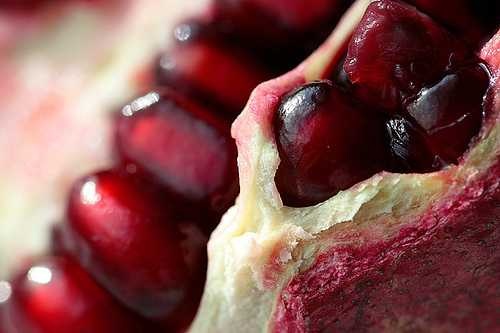
Label: Pomegranate